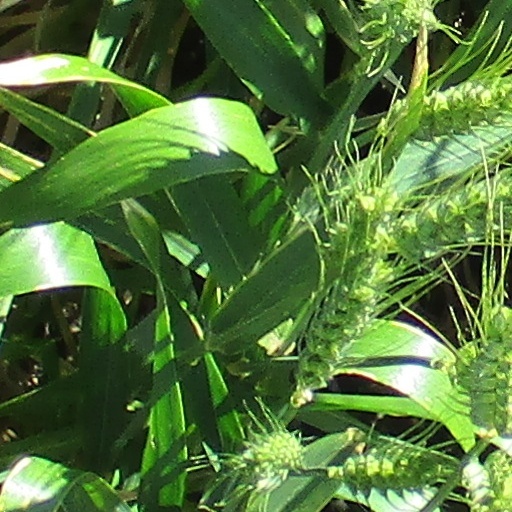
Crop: wheat